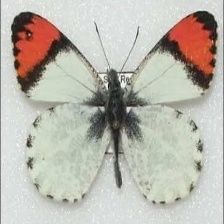
Species: ORANGE TIP
Butterfly family (ImageNet category): cabbage_butterfly